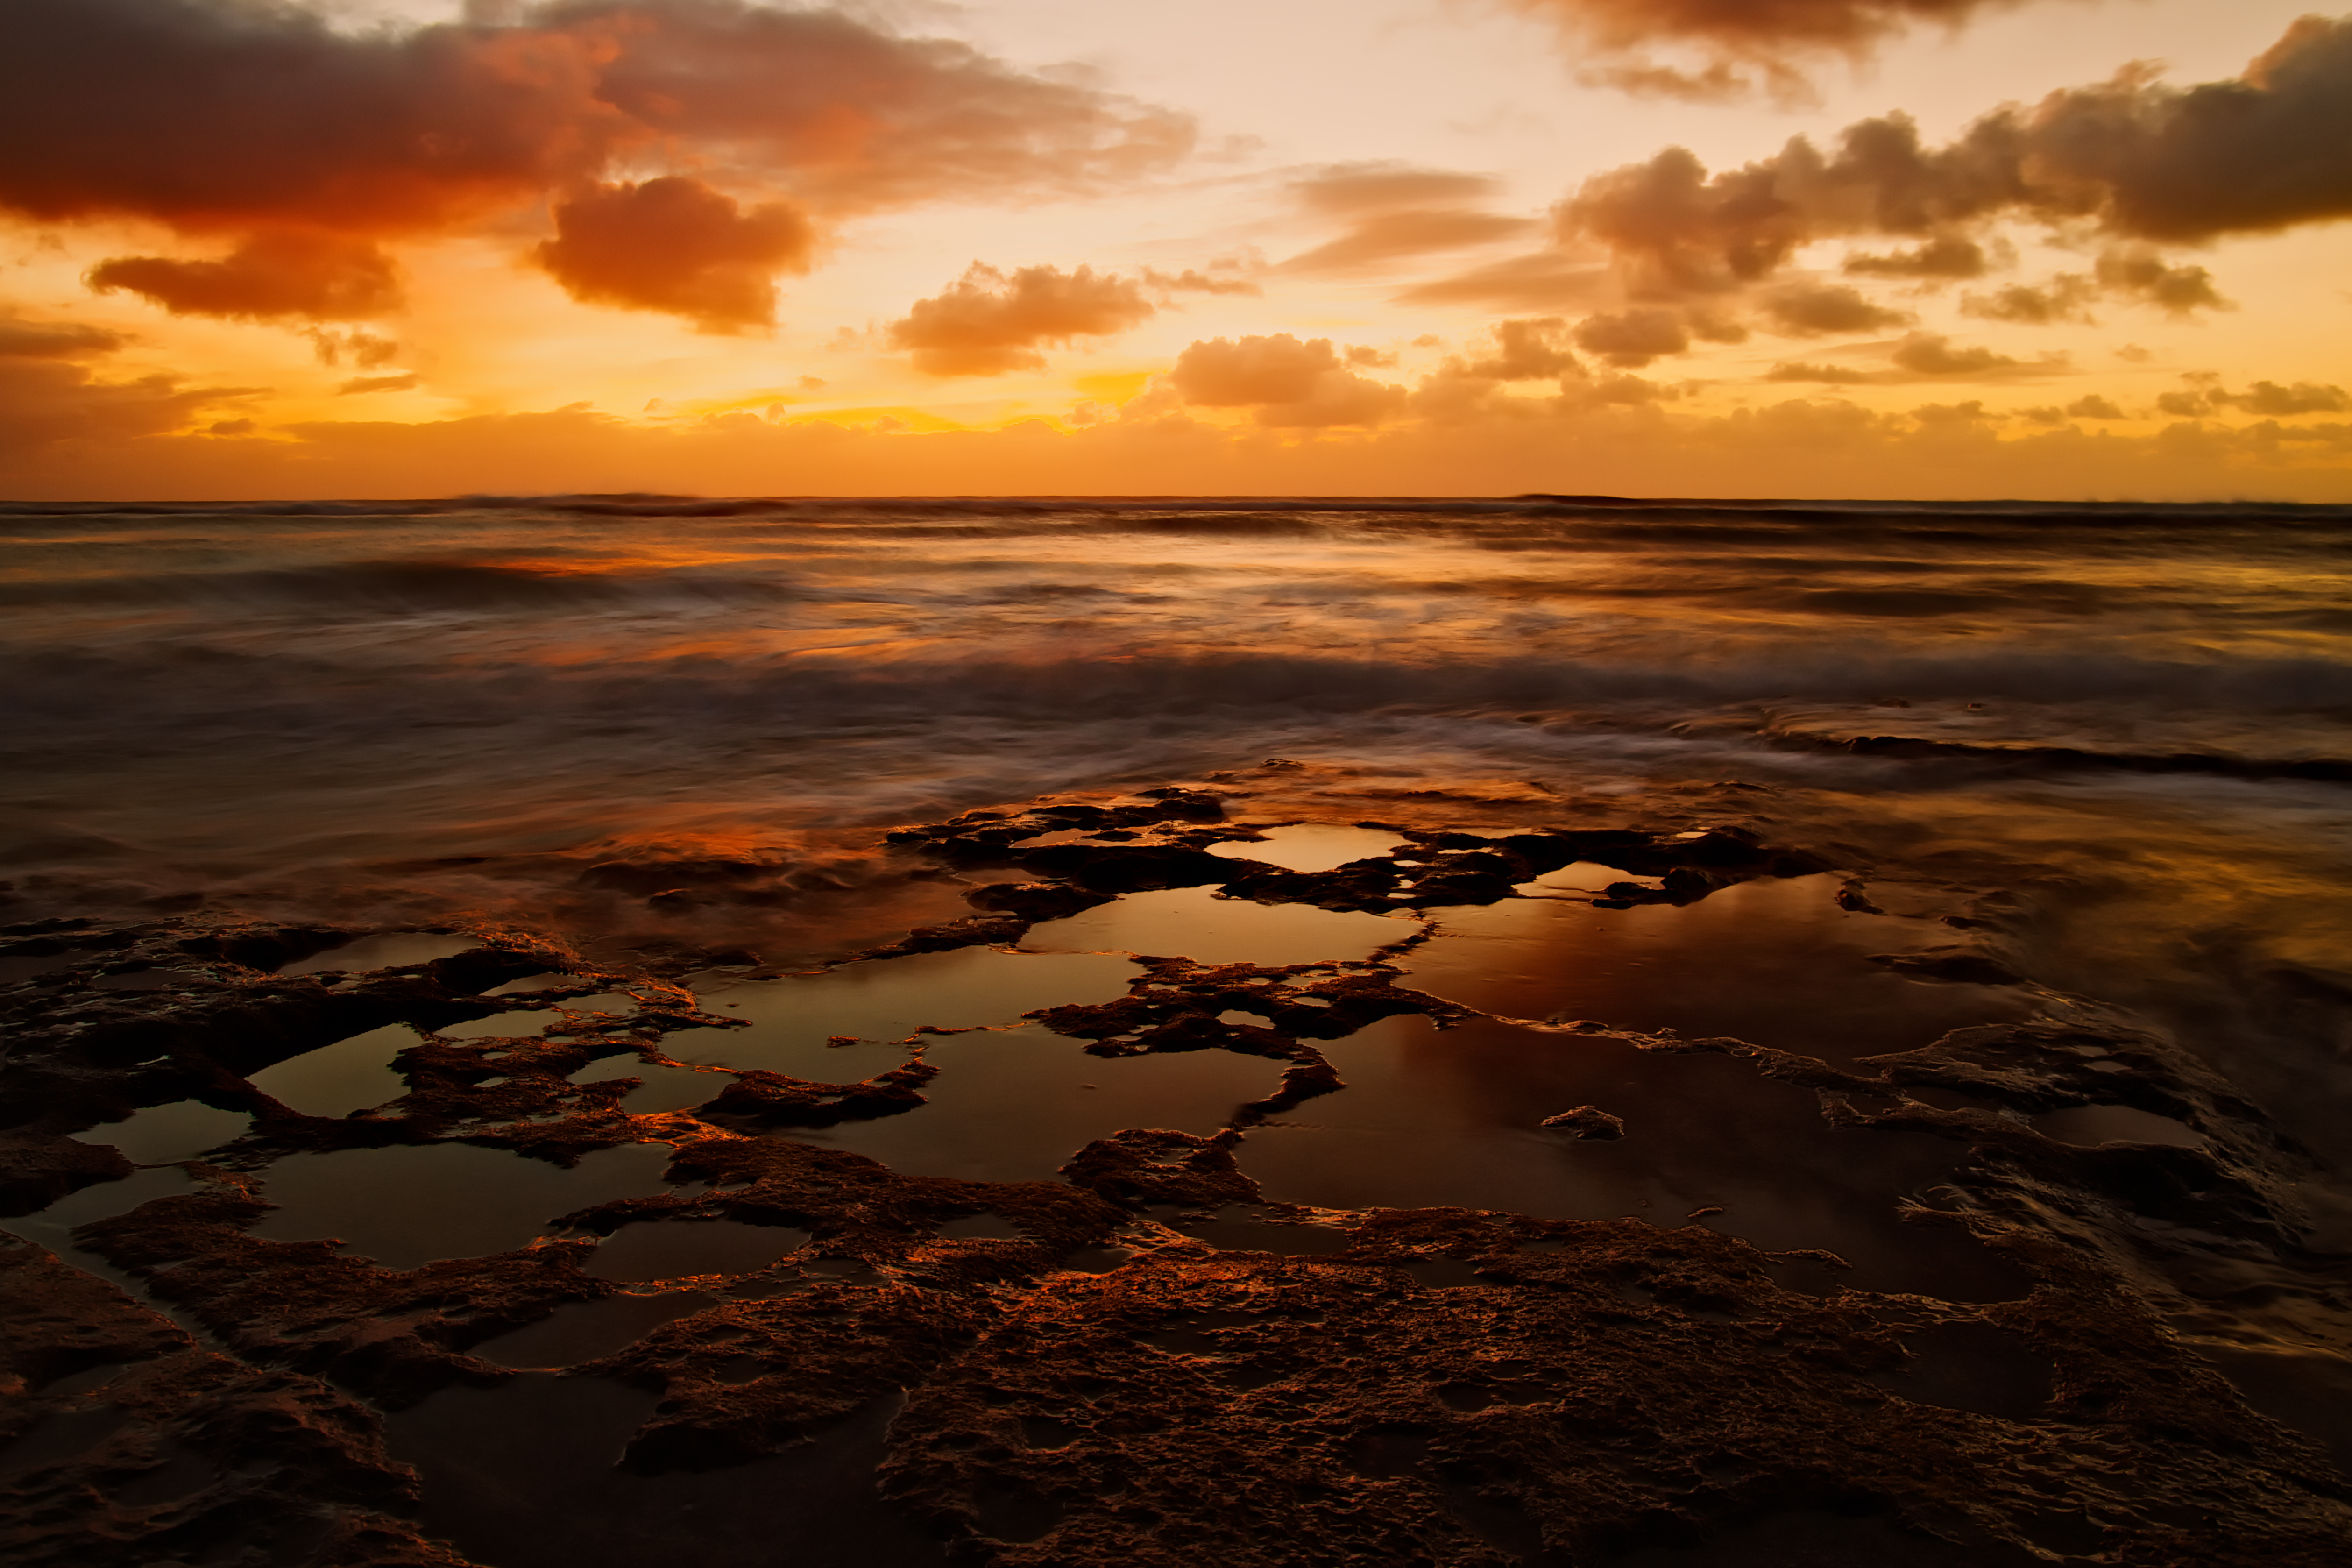
beach, landscape, sea, coast, nature, sand, rock, ocean, horizon, light, cloud, sky, sun, sunrise, sunset, sunlight, morning, shore, wave, dawn, atmosphere, tide, dusk, evening, reflection, natural, canon, hawaii, lighting, long, north, eos, exposure, cool, canon7d, epic, 7d, tamron1750, pwlandscape, paciffic, pools, eltringexcellence, atmospheric phenomenon, wind wave